Bad Genius

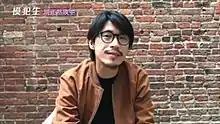
Director Nattawut previously directed GTH's 2012 psycho thriller "Countdown".

"Bad Genius" was produced by Jira Maligool and Vanridee Pongsittisak, executives and veteran producers at GDH (previously GTH). Jira came up with the film's premise when he heard on the news that SAT scores were being cancelled in China due to a cheating scandal. The producers then invited Nattawut Poonpiriya to direct the film. Nattawut had previously directed the company's 2012 psychological thriller "Countdown", and the producers believed his abilities would lend themselves to developing "Bad Genius" as a heist film. Nattawut was immediately intrigued, and agreed to direct the project, which was developed under the working title "2B Come Won" (a reference to the 2B pencils used to fill in test choices).